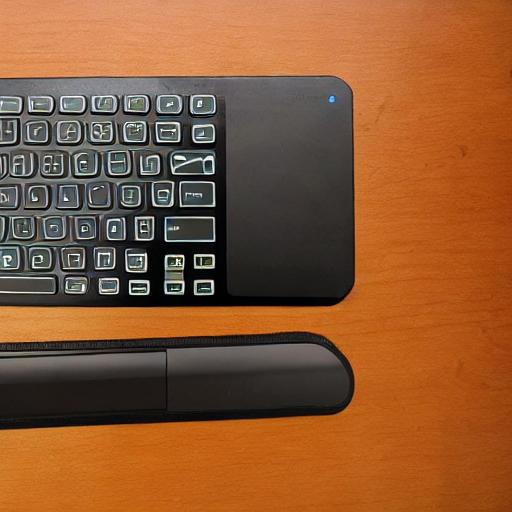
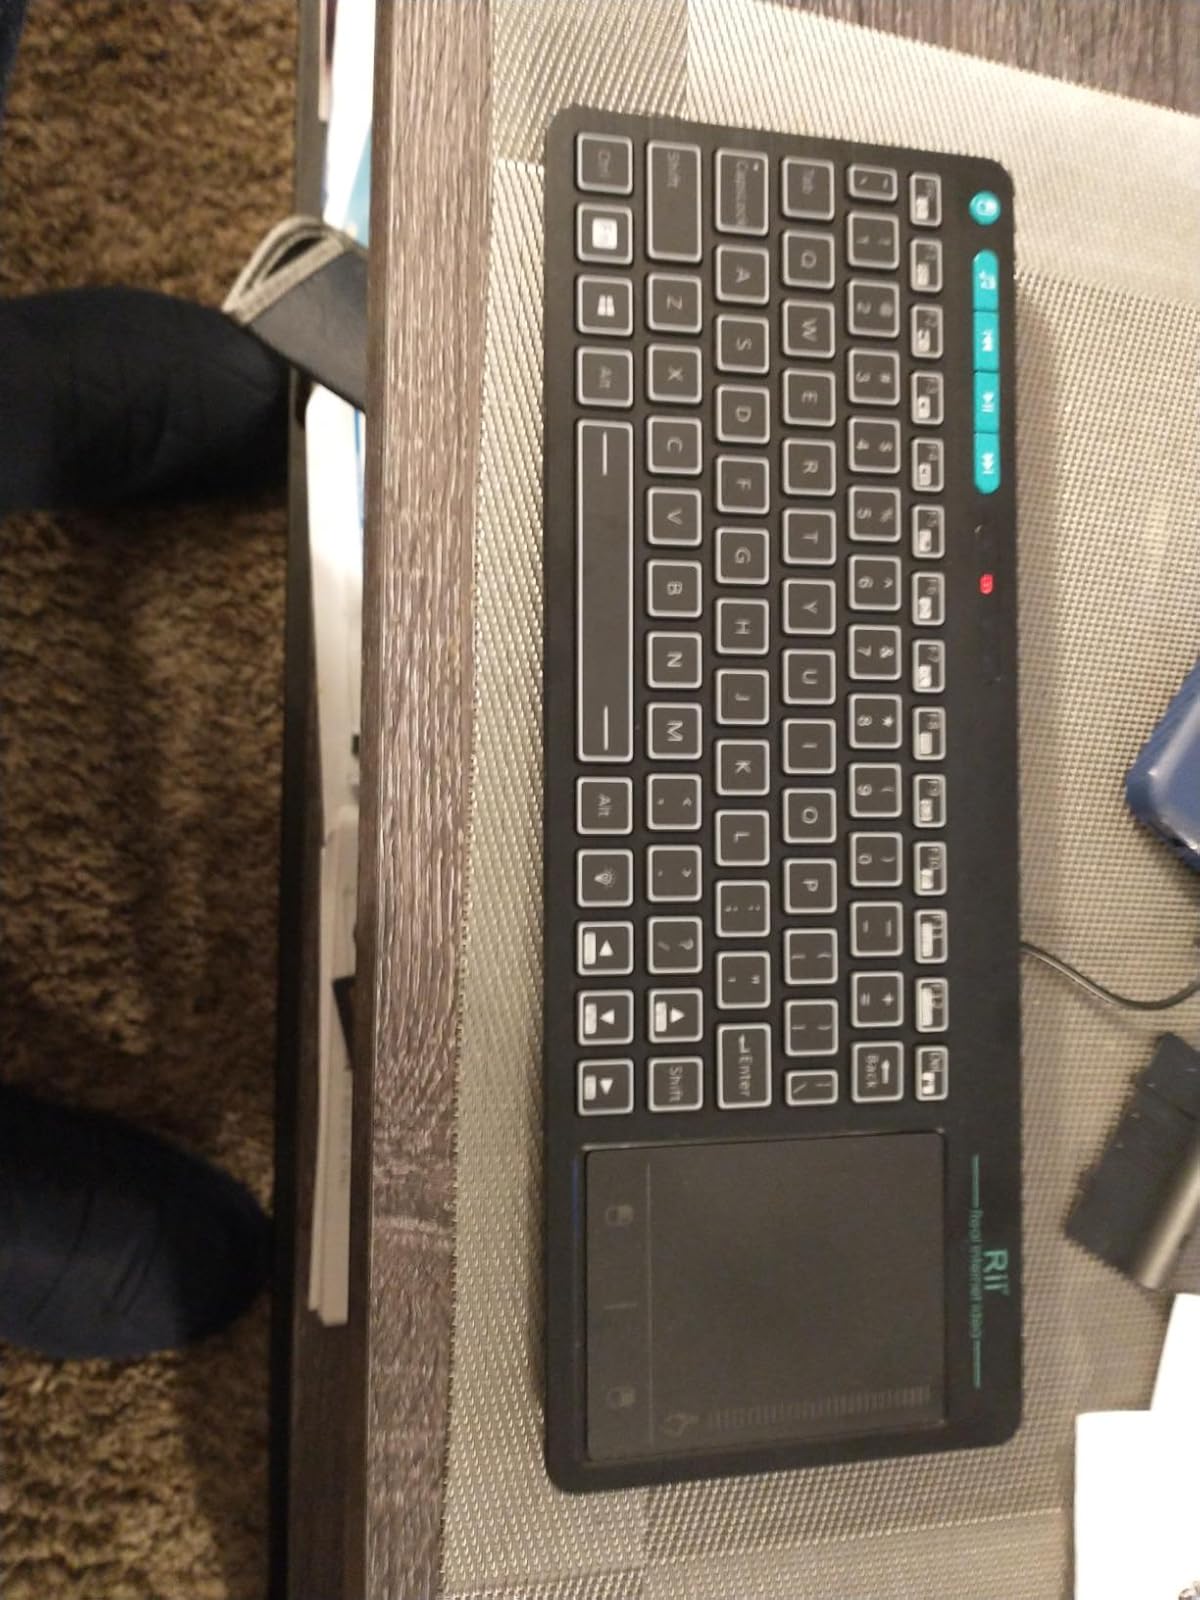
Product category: keyboard
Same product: no